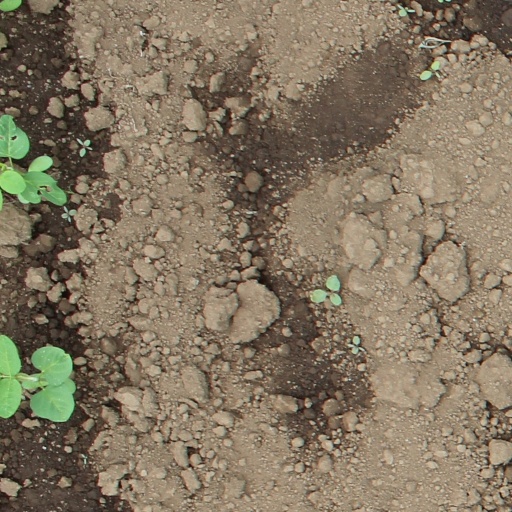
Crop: soybean